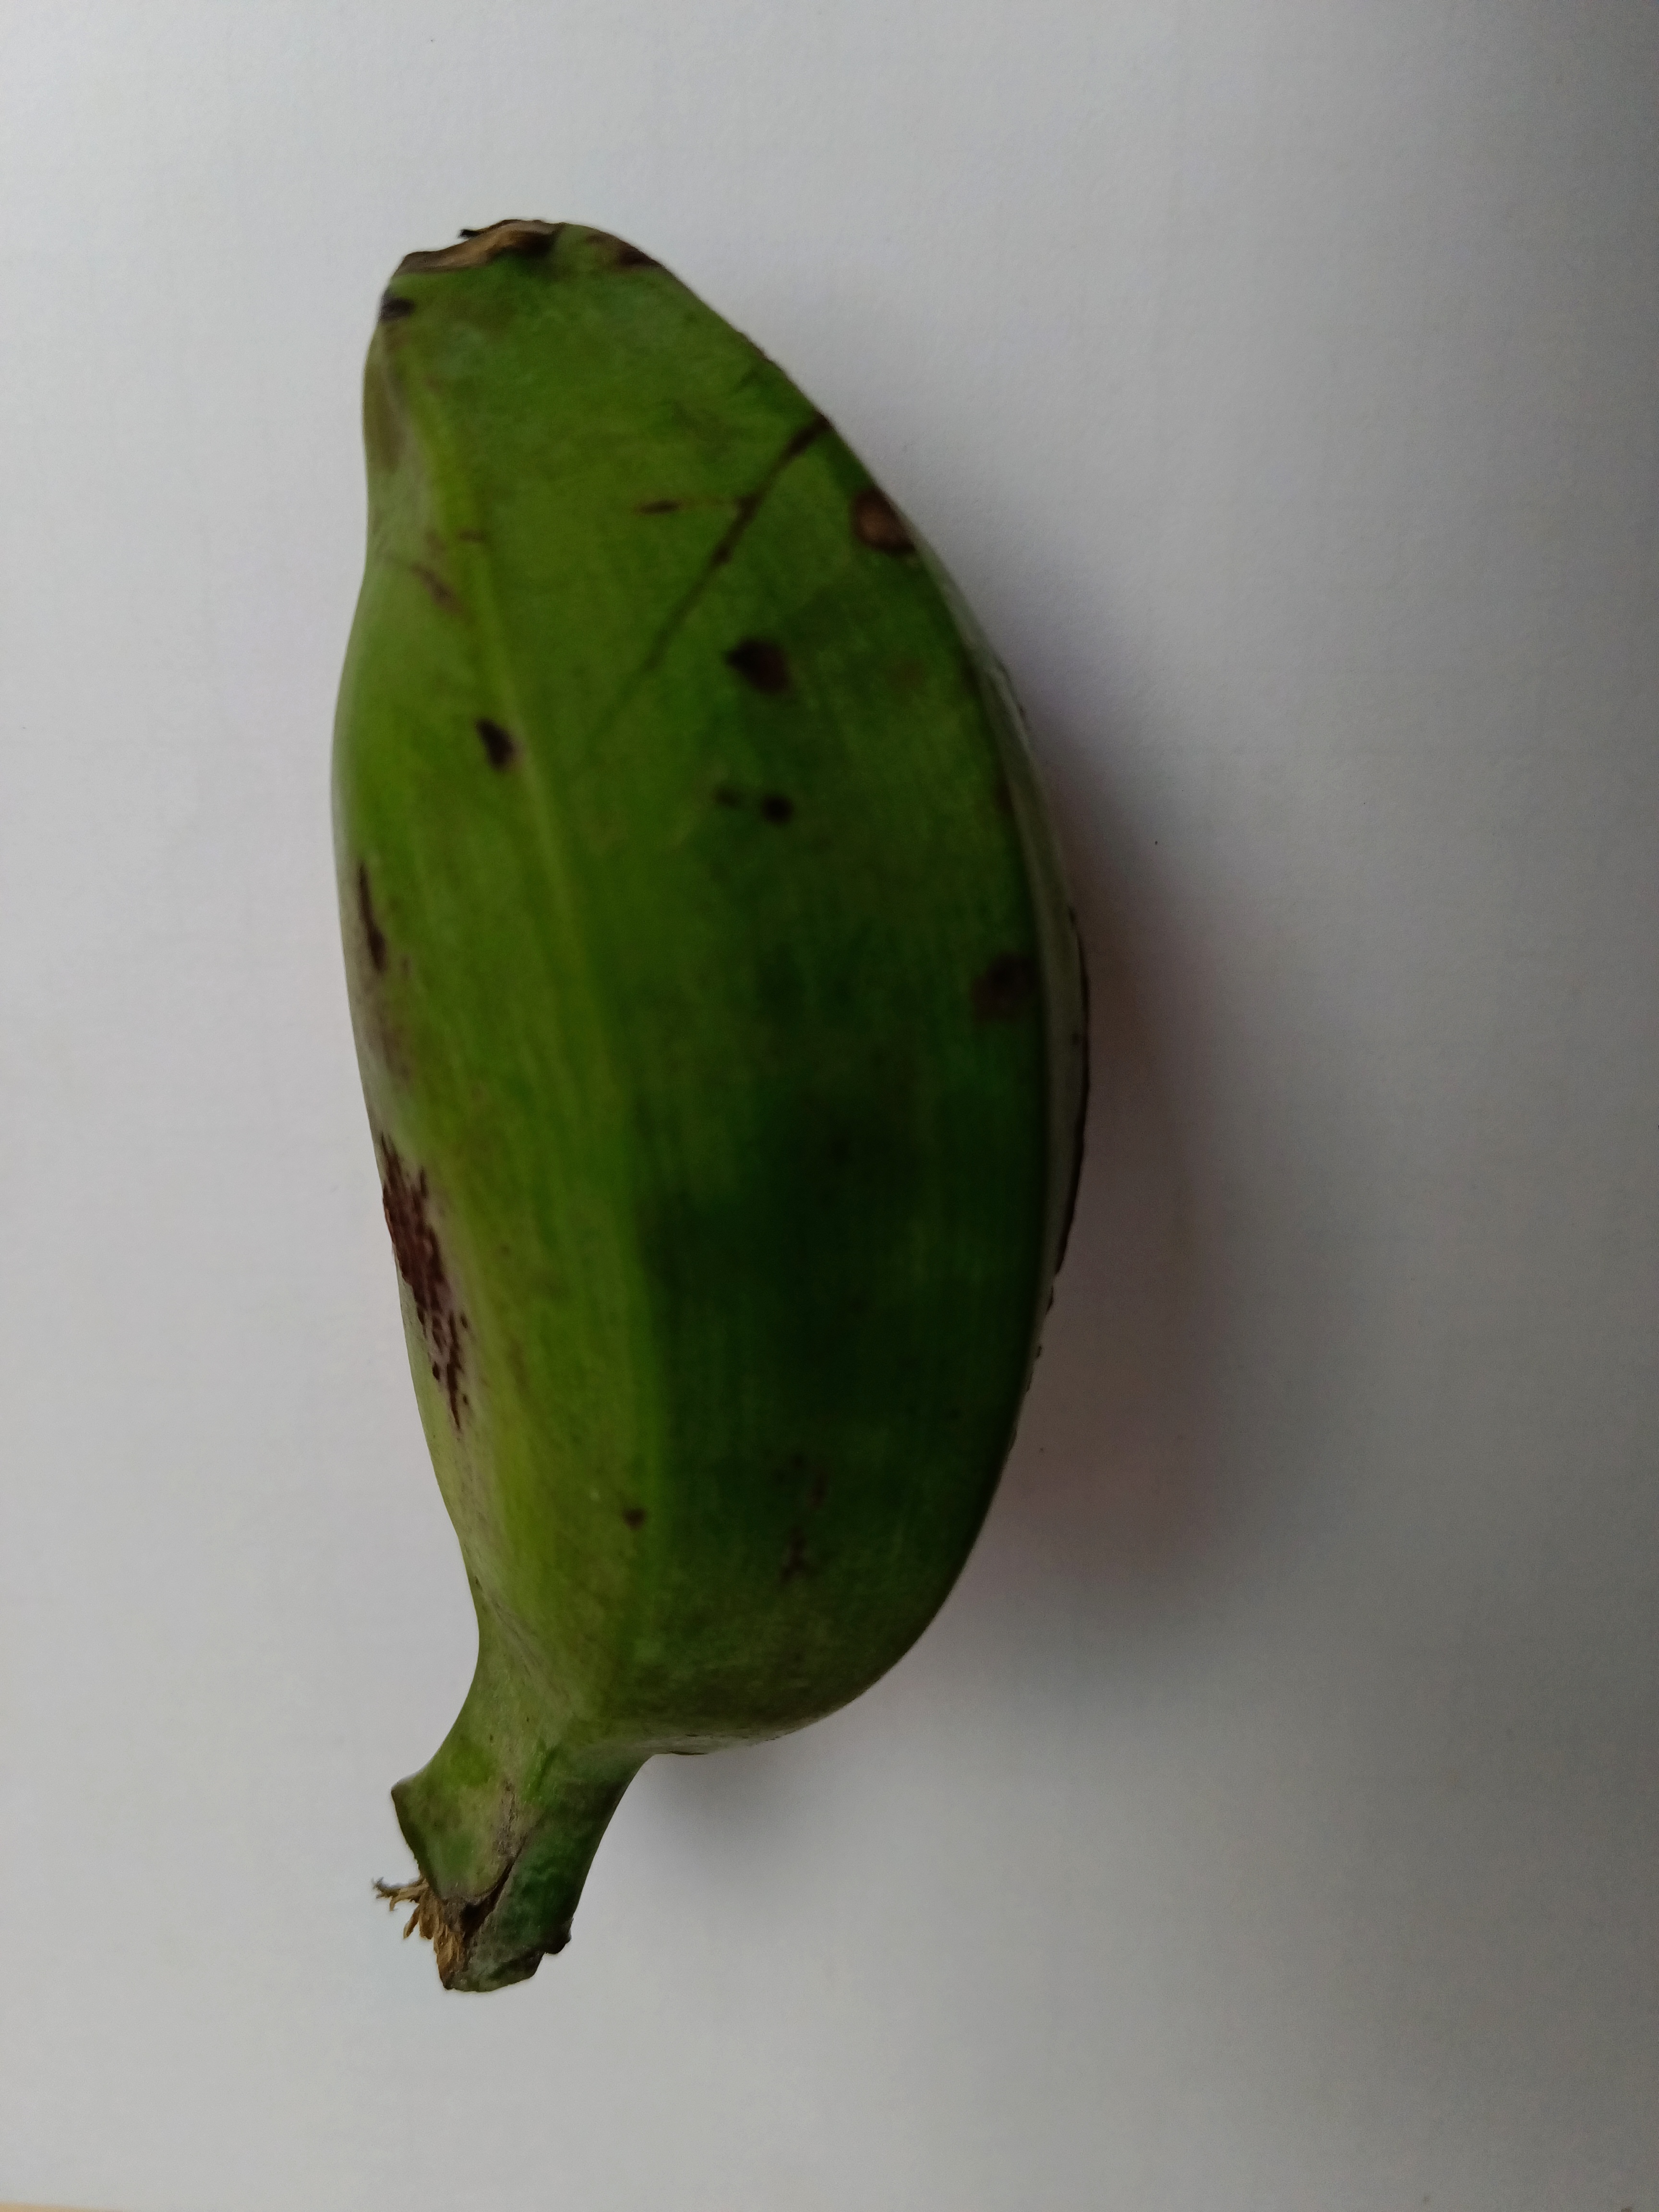
Banana variety: Bichi